Suzanne Balkanyi

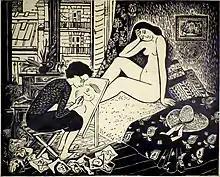
Suzanne Balkanyi, self-portrait in Paris 1952

Suzanne Balkanyi (14 March 1922 – 7 April 2005) was a French-Hungarian artist, known particularly for her humorous etchings of Paris street scenes. After narrowly escaping transportation to Auschwitz in 1944, she left Hungary in 1947 to live in Paris, where she worked until her death.